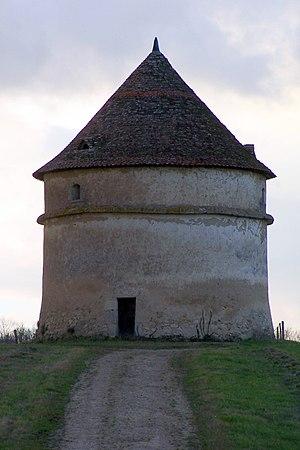
Colombier du château de Pommiers à Saint-Félix-de-Foncaude (Gironde, France)
Le château de Pommiers est un ensemble de bâtiments en grande partie médiévaux situé sur la commune de Saint-Félix-de-Foncaude, dans le département de la Gironde, en France.
Saint-Félix-de-Foncaude est une commune du Sud-Ouest de la France, située dans le département de la Gironde, en région Nouvelle-Aquitaine.